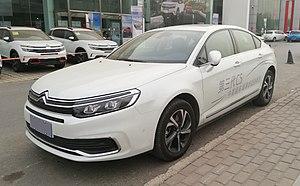
La deuxième génération de la C5 a été présentée le 15 janvier 2008 en première mondiale au salon de l'automobile de Bruxelles. Un aperçu de sa ligne avait été dévoilé au Salon de l'automobile de Francfort 2007 avec le concept-car C5 Airscape, un grand cabriolet doté d'un toit rétractable.
La Citroën C5 est une automobile du constructeur français Citroën appartenant à la catégorie des familiales routières, produite dans l'usine PSA de Rennes de 2000 à 2008 pour la première génération, et depuis 2008 pour la C5 II, dont la carrière, arrêtée en Europe en 2017, se poursuit en Chine après un profond restylage. La troisième génération devrait être commercialisée en 2021.